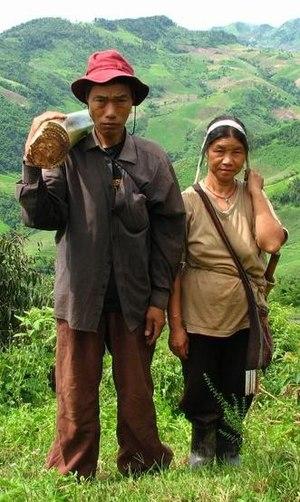
Les Hominidés, ou Hominidae, sont une famille de primates simiiformes rassemblant les genres actuels orang-outan, gorille, chimpanzé et Homo. S'y trouvent également un certain nombre de genres éteints apparentés, ancêtres ou plus souvent collatéraux des ancêtres des quatre genres actuels.
Voici une liste de diverses espèces animales classées par le nombre de neurones constituant l'ensemble de leur système nerveux. Ces chiffres sont des estimations calculées en multipliant la densité des neurones chez un animal particulier par le volume moyen du cerveau de l'animal. Le ver nématode Caenorhabditis elegans est la seule espèce citée pour laquelle le nombre de neurones a pu être compté.